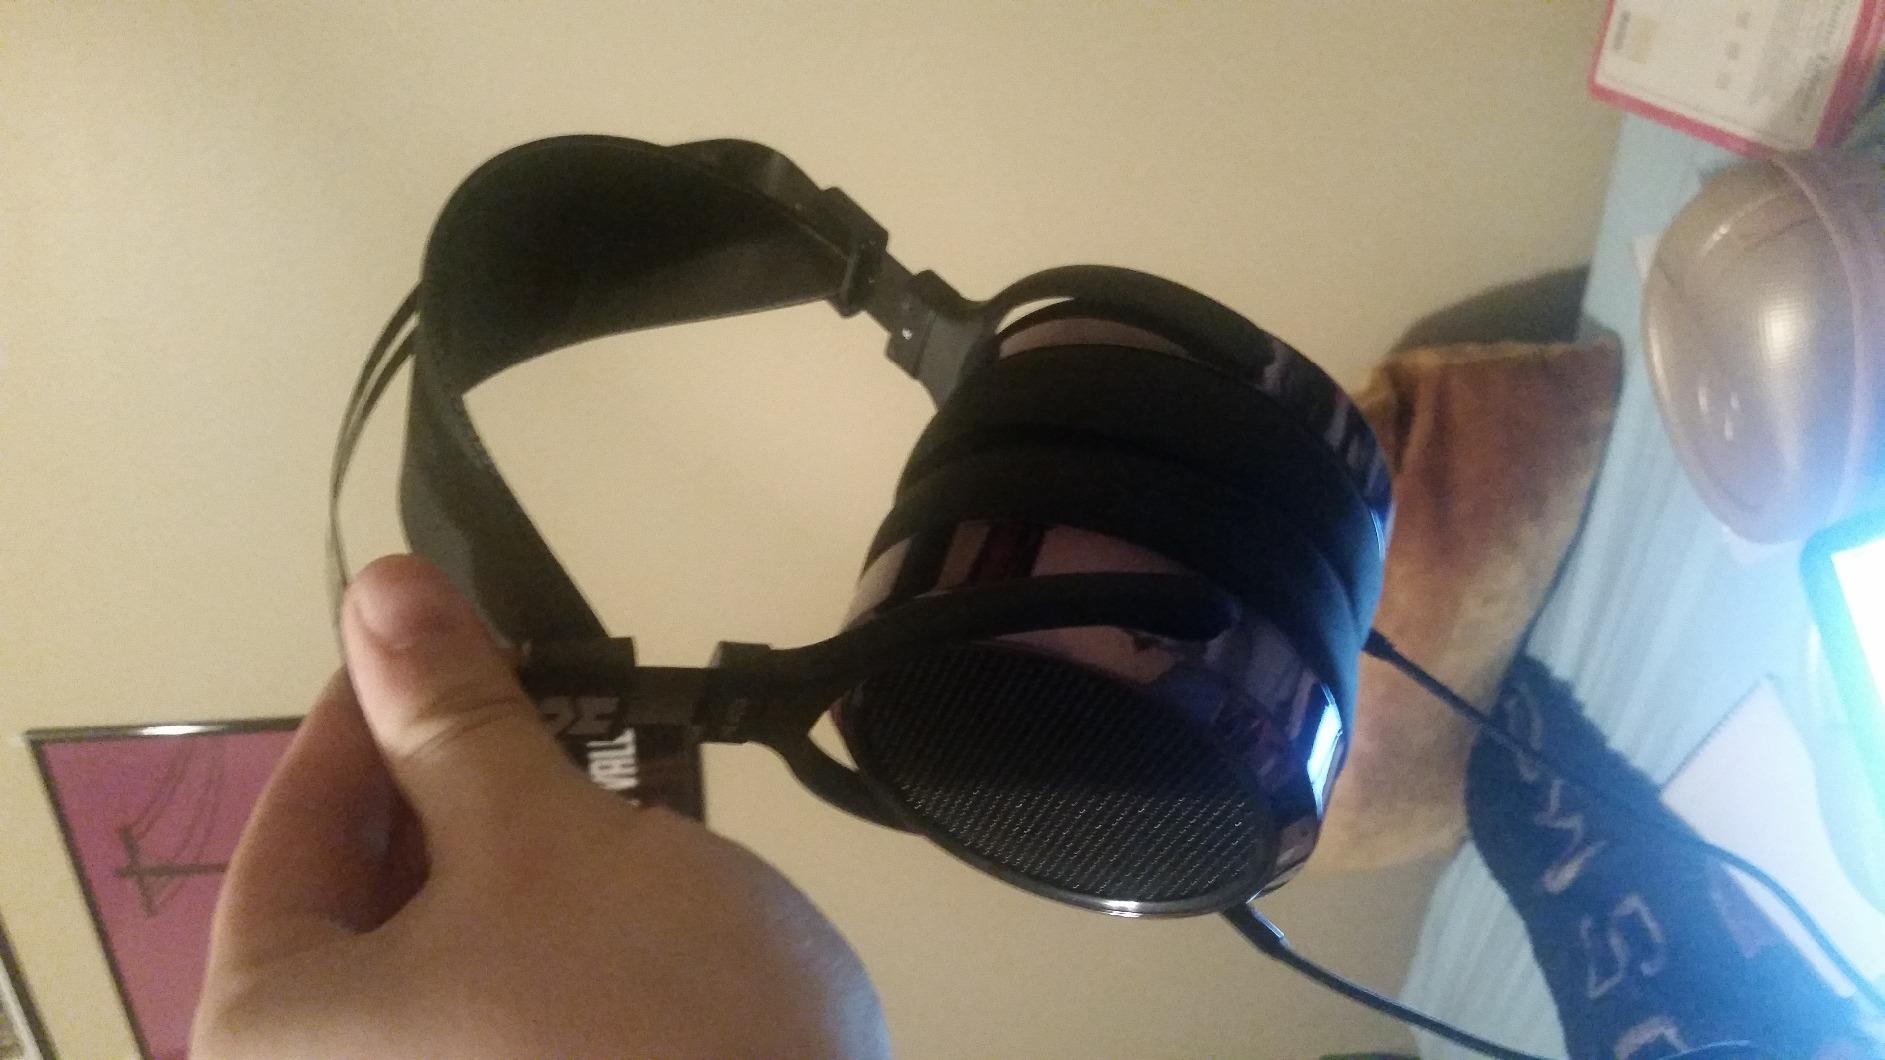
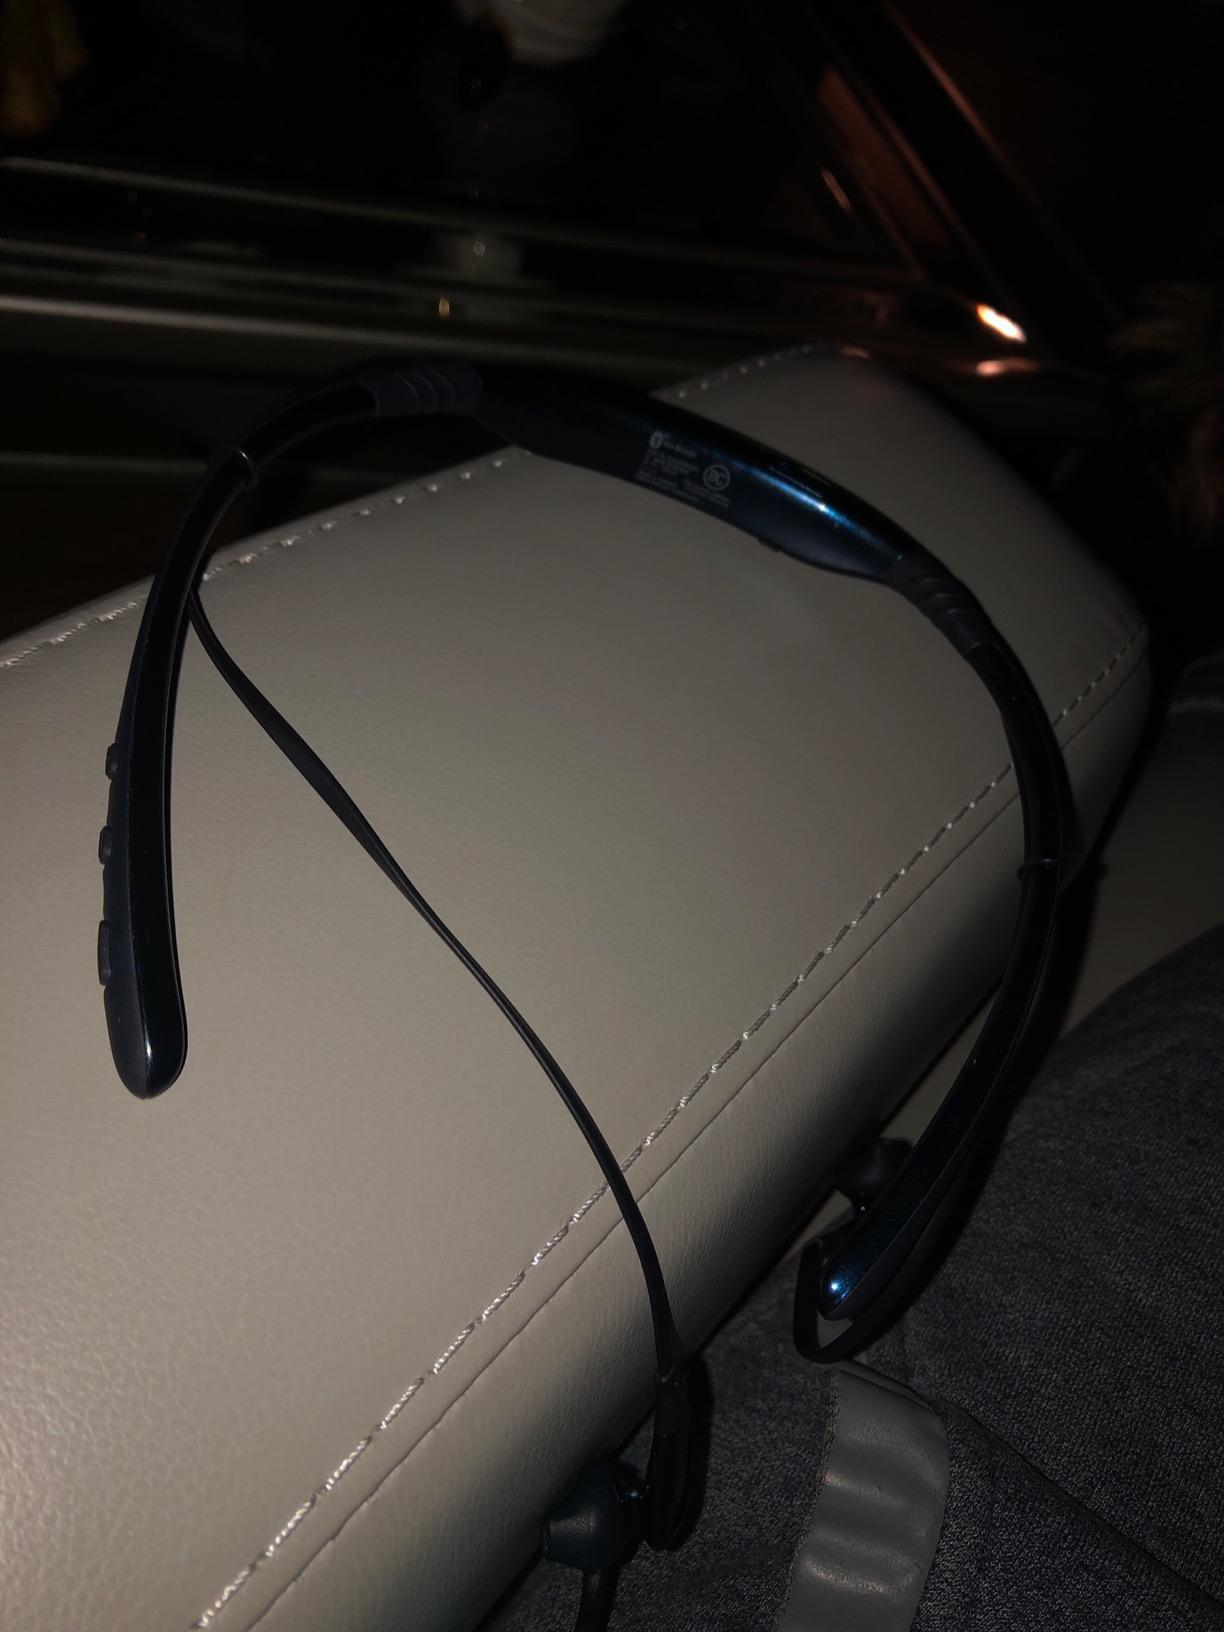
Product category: headphones
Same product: no